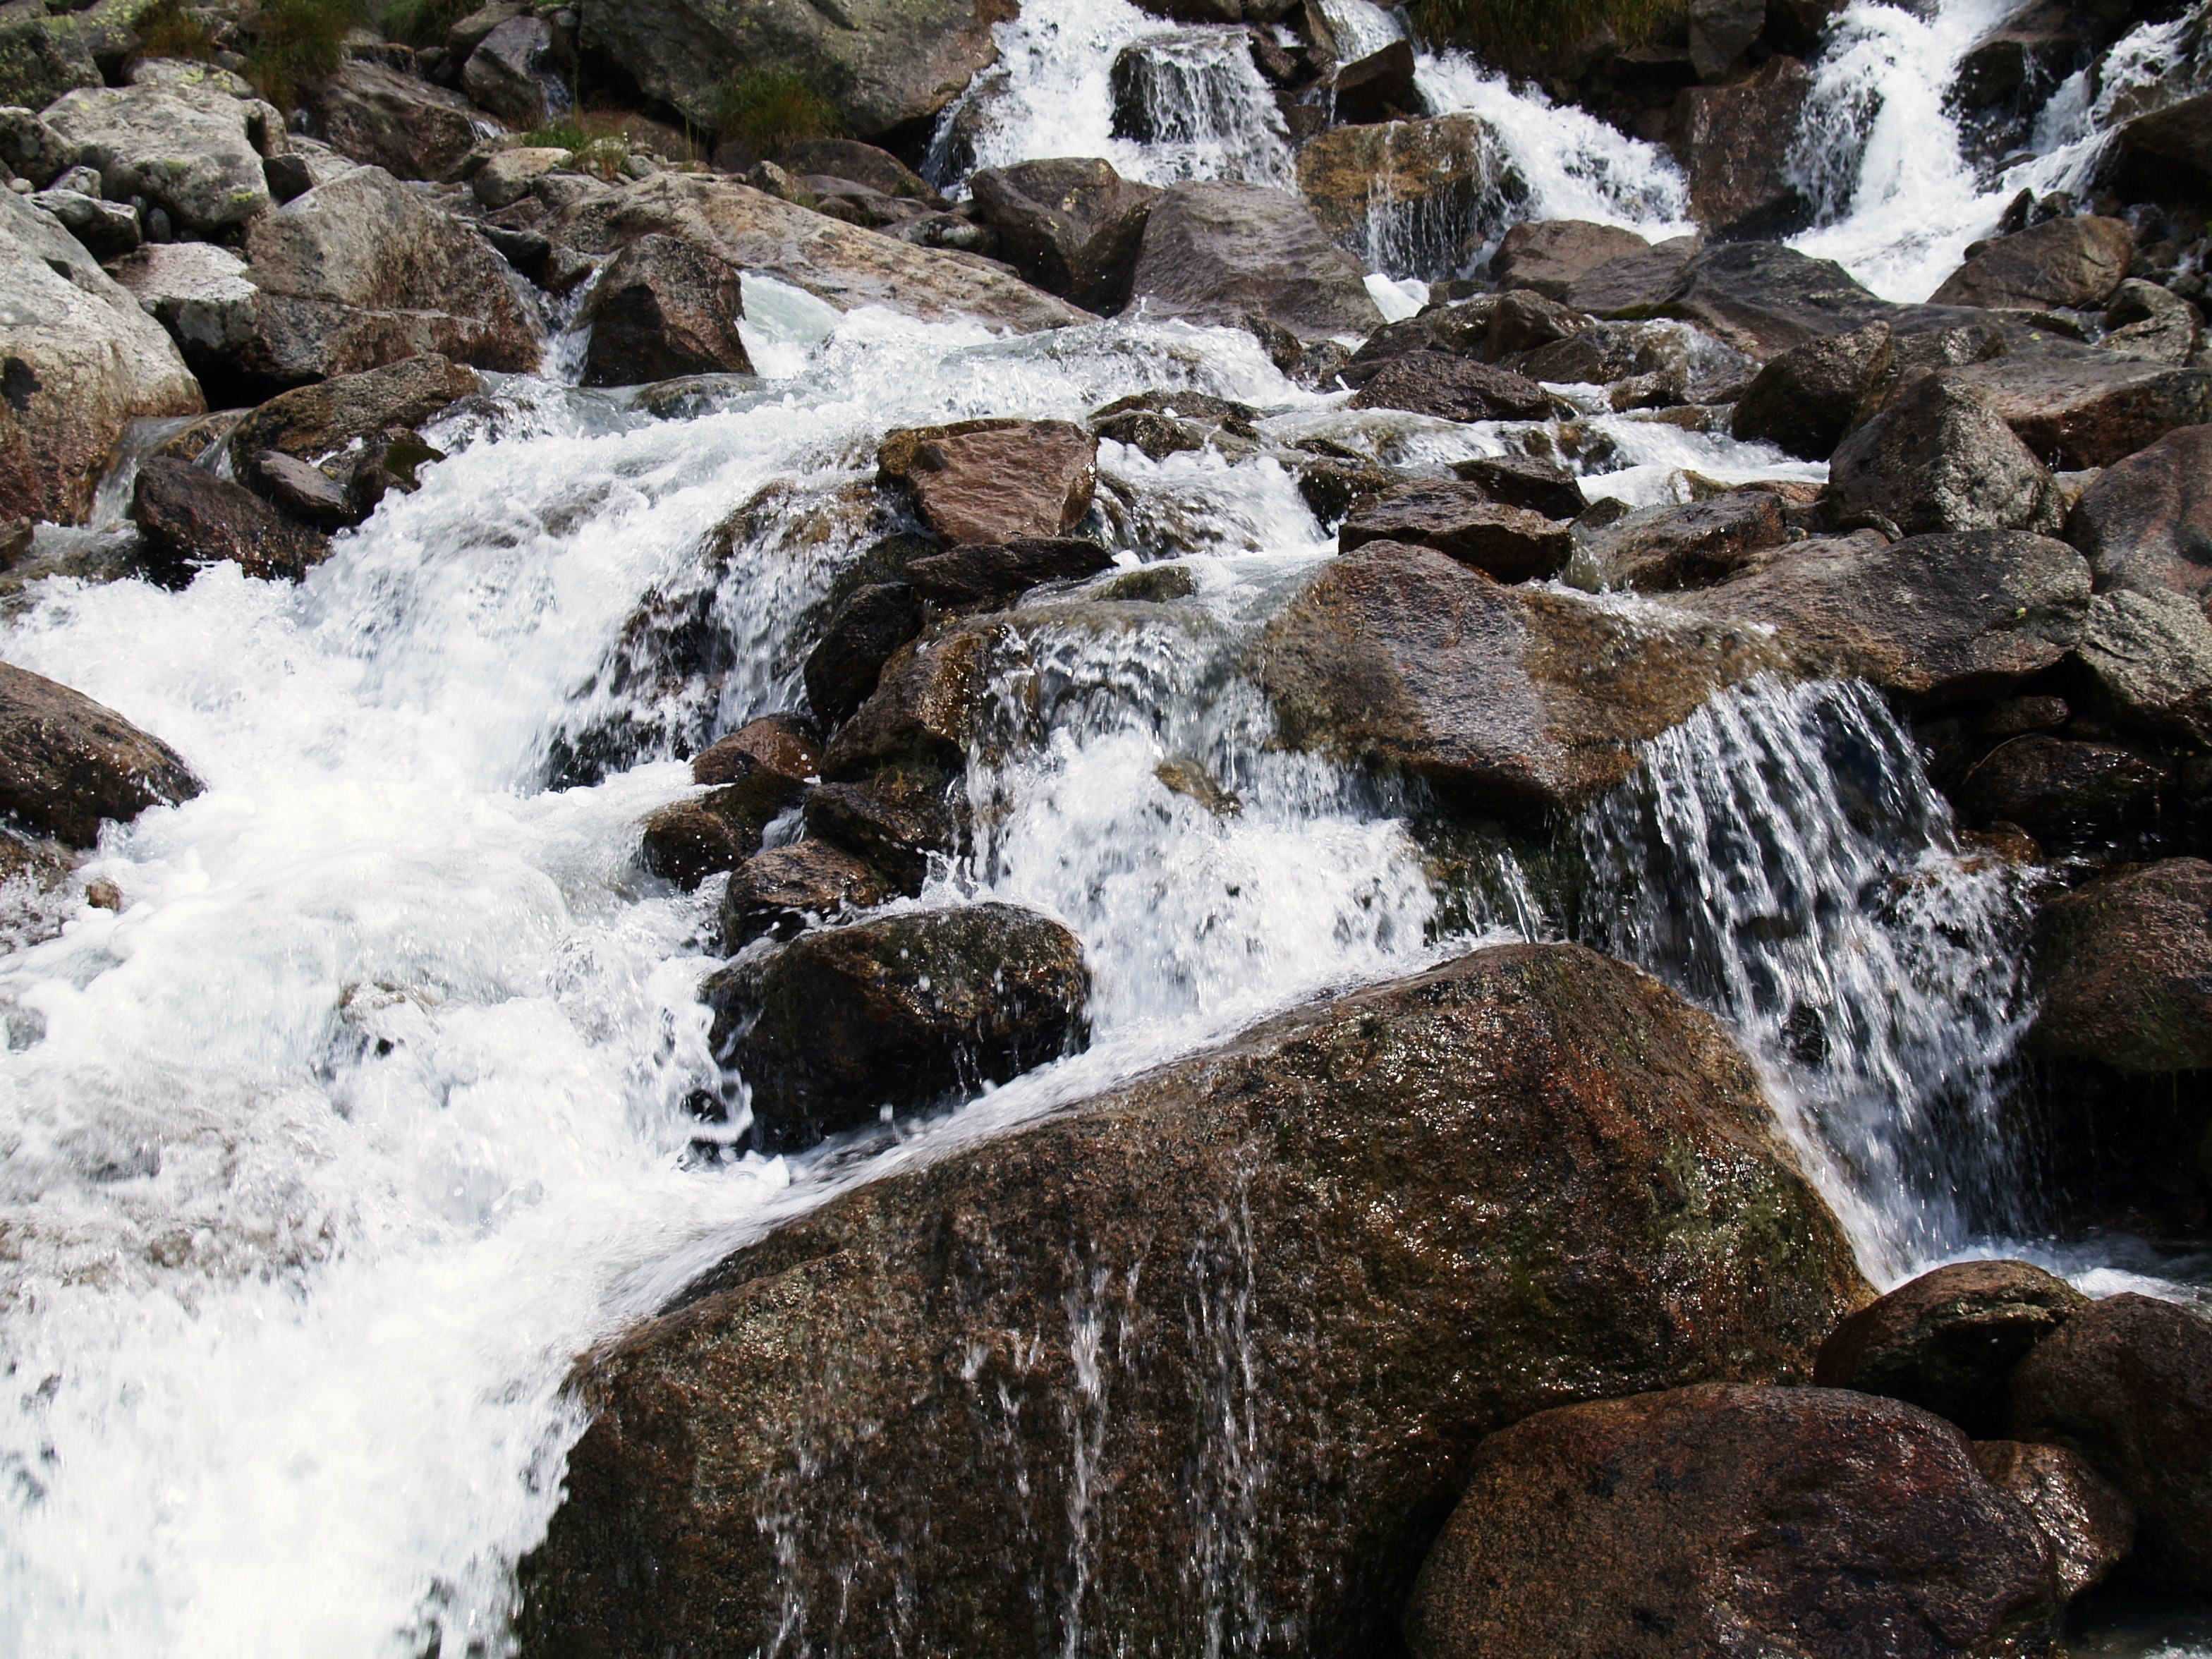
water, rock, waterfall, river, stream, rapid, body of water, water feature, watercourse